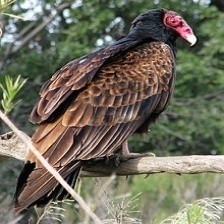
Species: TURKEY VULTURE
Scientific name: CATHARTES AURA
ImageNet parent category: vulture